Kaliya

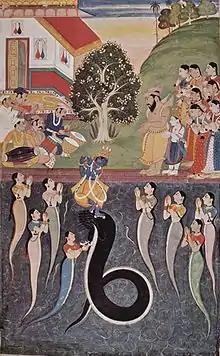
Krishna dancing over the subdued Kāliya and his wives asking Krishna for his mercy. From a Bhagavata Purana manuscript, .

Kaliya (IAST: Kāliya, Devanagari: कालिय), in Hindu traditions, was a venomous Nāga living in the Yamunā river, in Vṛndāvana. The water of the Yamunā for four leagues all around him boiled and bubbled with poison. No bird or beast could go near, and only one solitary Kadamba tree grew on the river bank. The celebration of Nāga Nathaiyā or Nāga Nṛitya is associated with the tale of Krishna dancing upon and subduing Kāliya.